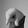
ASL letter: Q